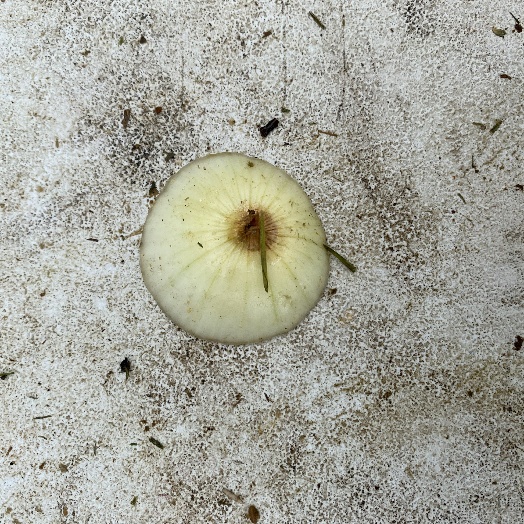
Label: generalcompost